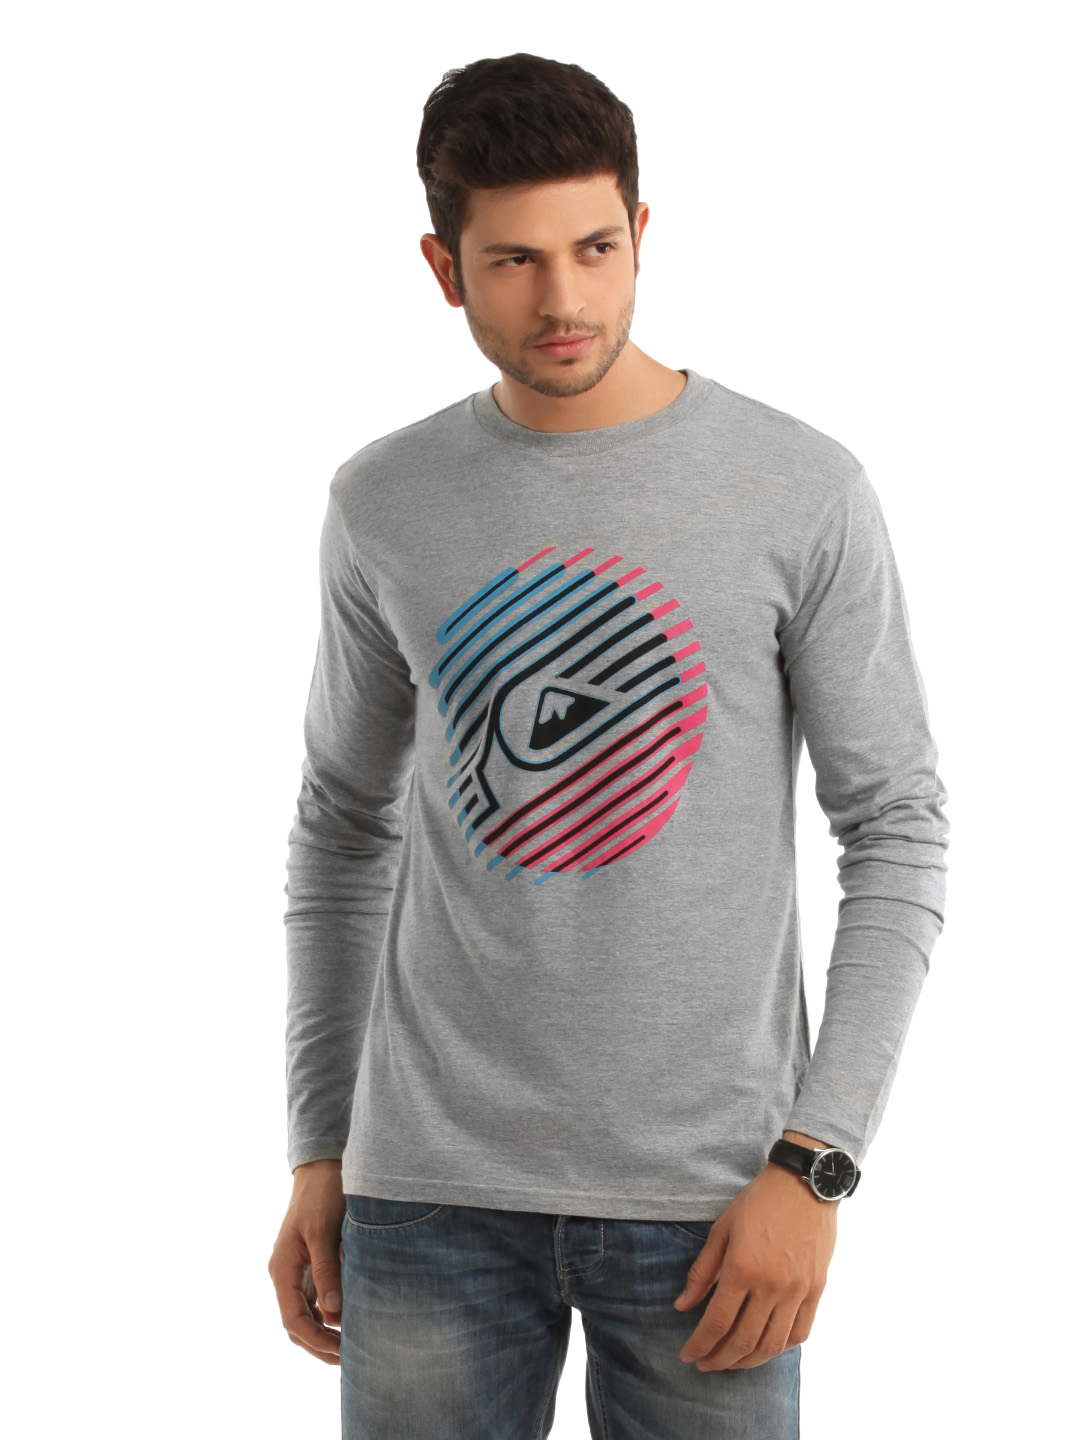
Quiksilver Men Printed Grey T-shirt
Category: Apparel / Topwear / Tshirts
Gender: Men
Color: Grey
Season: Summer 2012
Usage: Casual